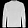
Label: Pullover